Staatliche Fachakademie für Fotodesign München

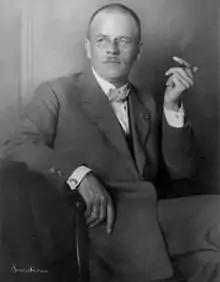

The founder was photographic supplies dealer Georg Heinrich Emmerich (1870–1923), a keen advocate for, and amateur exhibitor of, pictorialism, and frequent contributor to photography magazines, including "Allgemeine Photographen-Zeitung. Zeitschrift für Künstlerische Fach-Photographie" ('German Photography Magazine: Journal for Artistic Photography) from 1892, and author of photography books from 1904. In the May 1899 edition of the "Allgemeine Photographen-Zeitung", Emmerich in his article 'Photographische Lehranstalten' ('Photographic Schools') he deplored the state of existing training for German professional photographers and agitated for the establishment of a photographic educational institution in Munich.